Yugoslavism

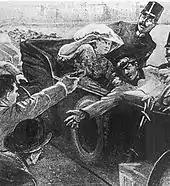
Depiction of the assassination of Archduke Franz Ferdinand

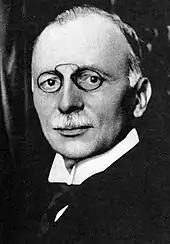
Ante Trumbić led the Yugoslav Committee in the run-up to creation of Yugoslavia

On 28 June 1914, Gavrilo Princip – a Bosnian Serb member of the Young Bosnia movement assassinated Archduke Franz Ferdinand of Austria, heir presumptive to the throne of Austria-Hungary, in Sarajevo. The organisation, supported by the Black Hand, consisted of Yugoslavist nationalists advocating a political union of Serbs, Croats, Slavic Muslims, and Slovenes through revolutionary actions. The July Crisis and the outbreak of the First World War followed the assassination.